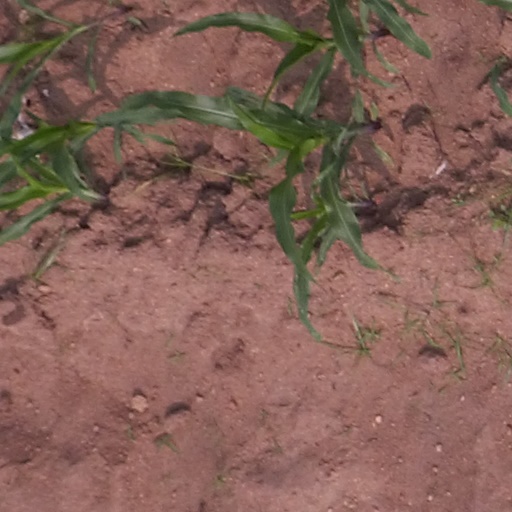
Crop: maize; corn